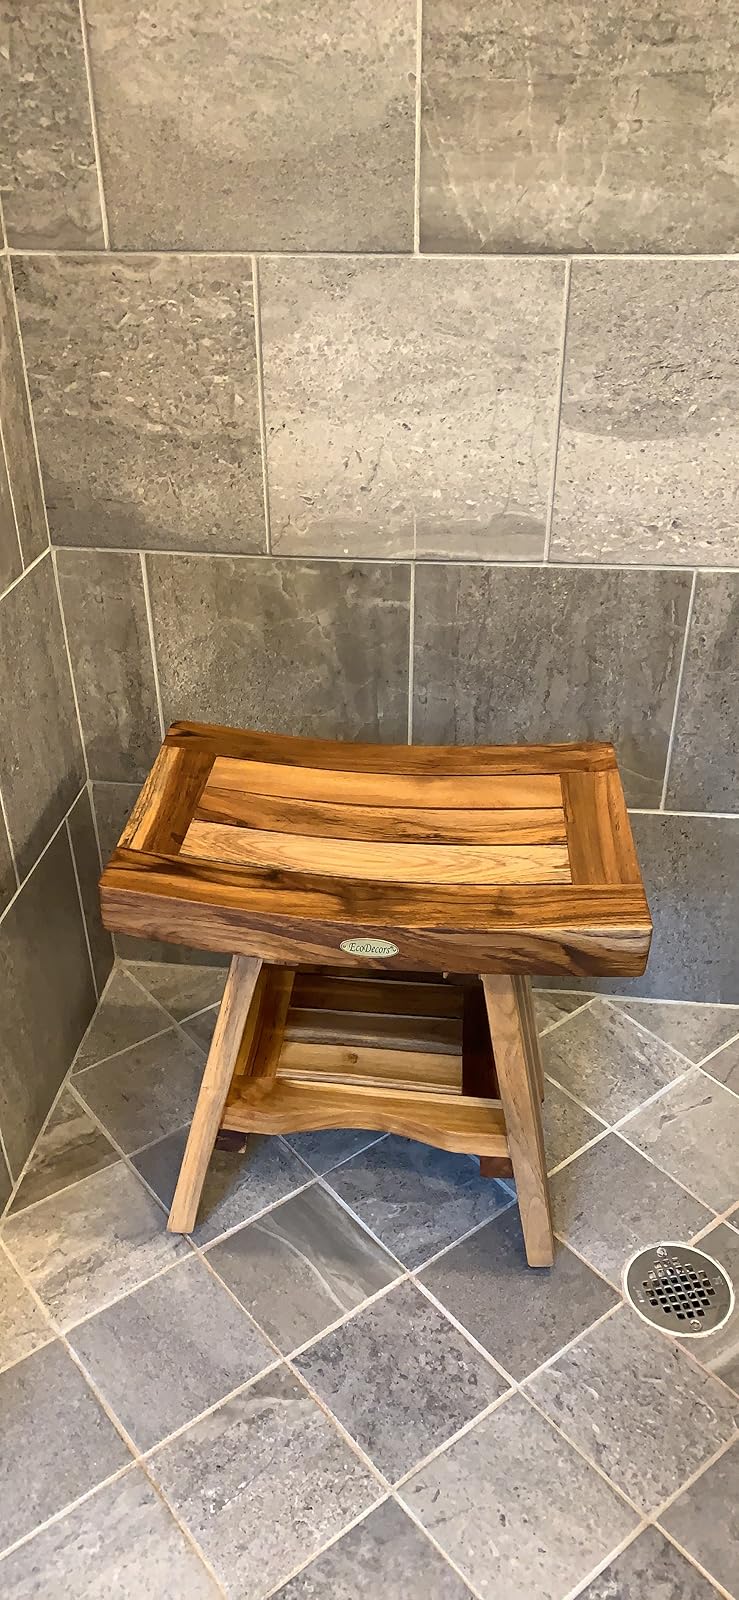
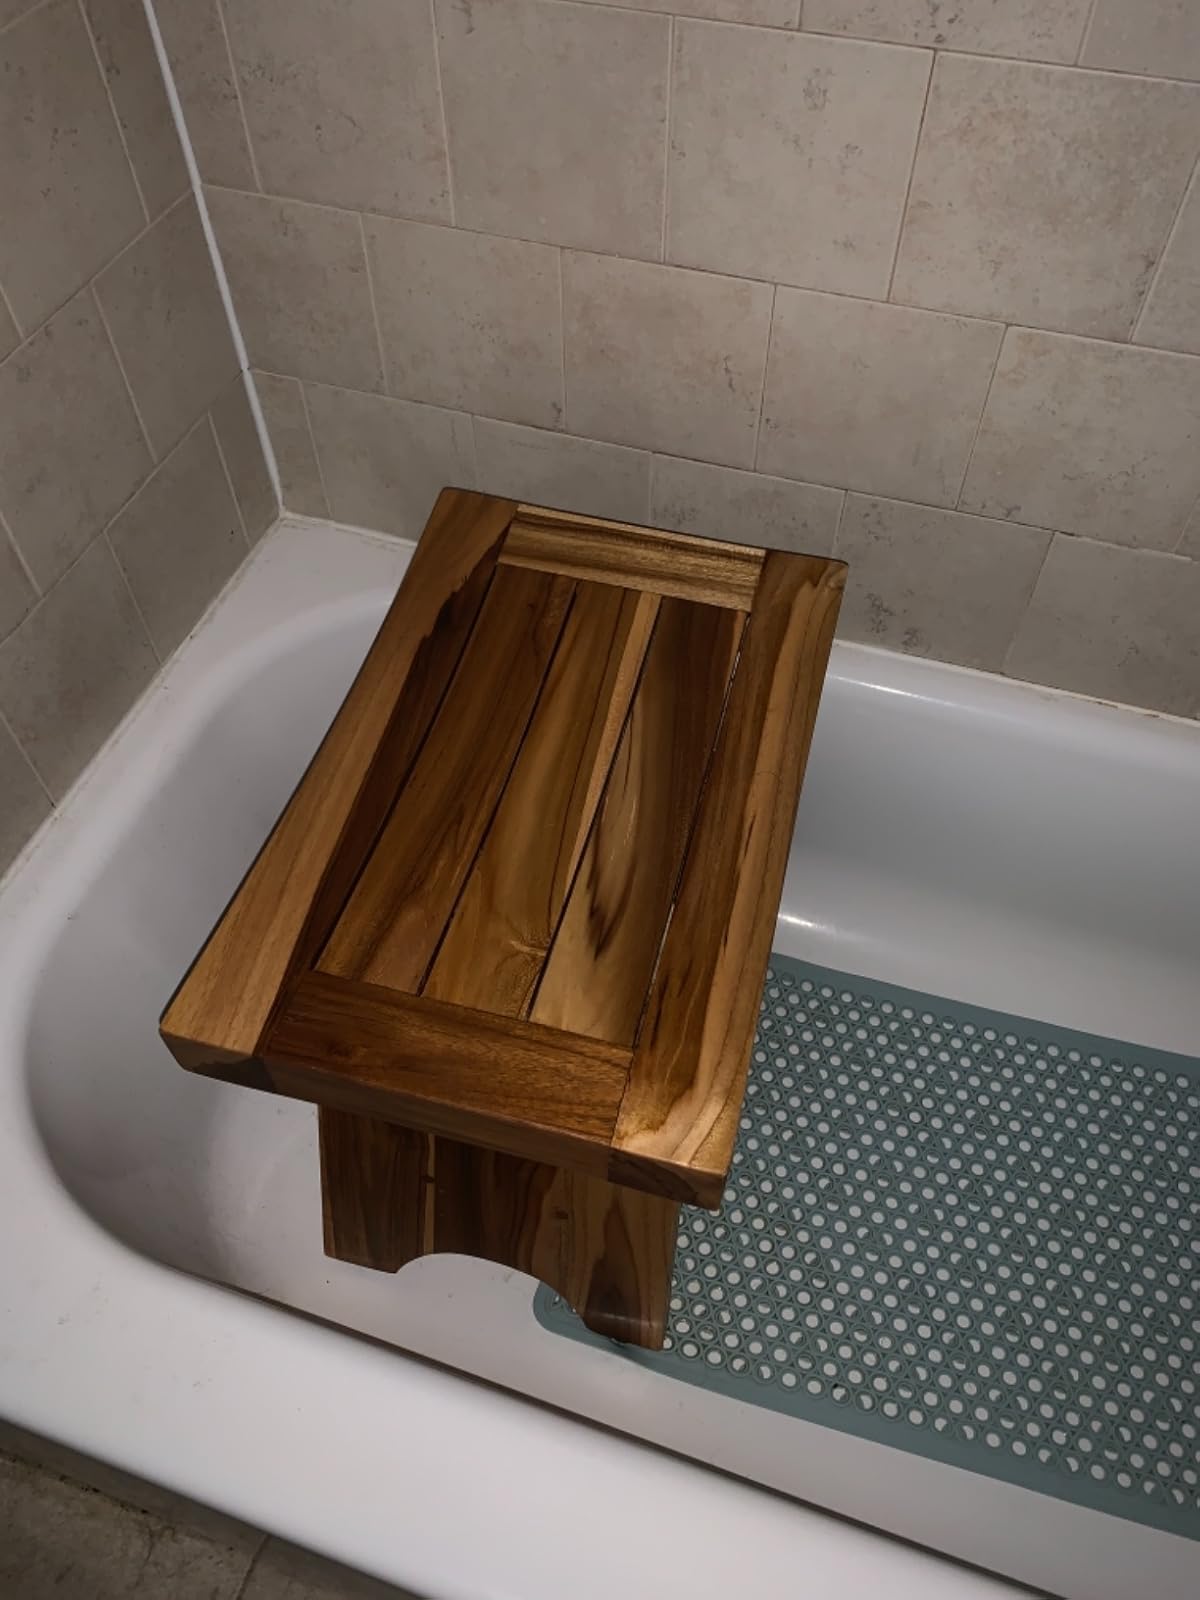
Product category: stool
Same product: yes